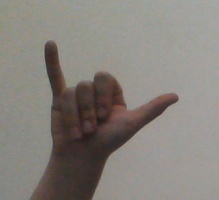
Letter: ya